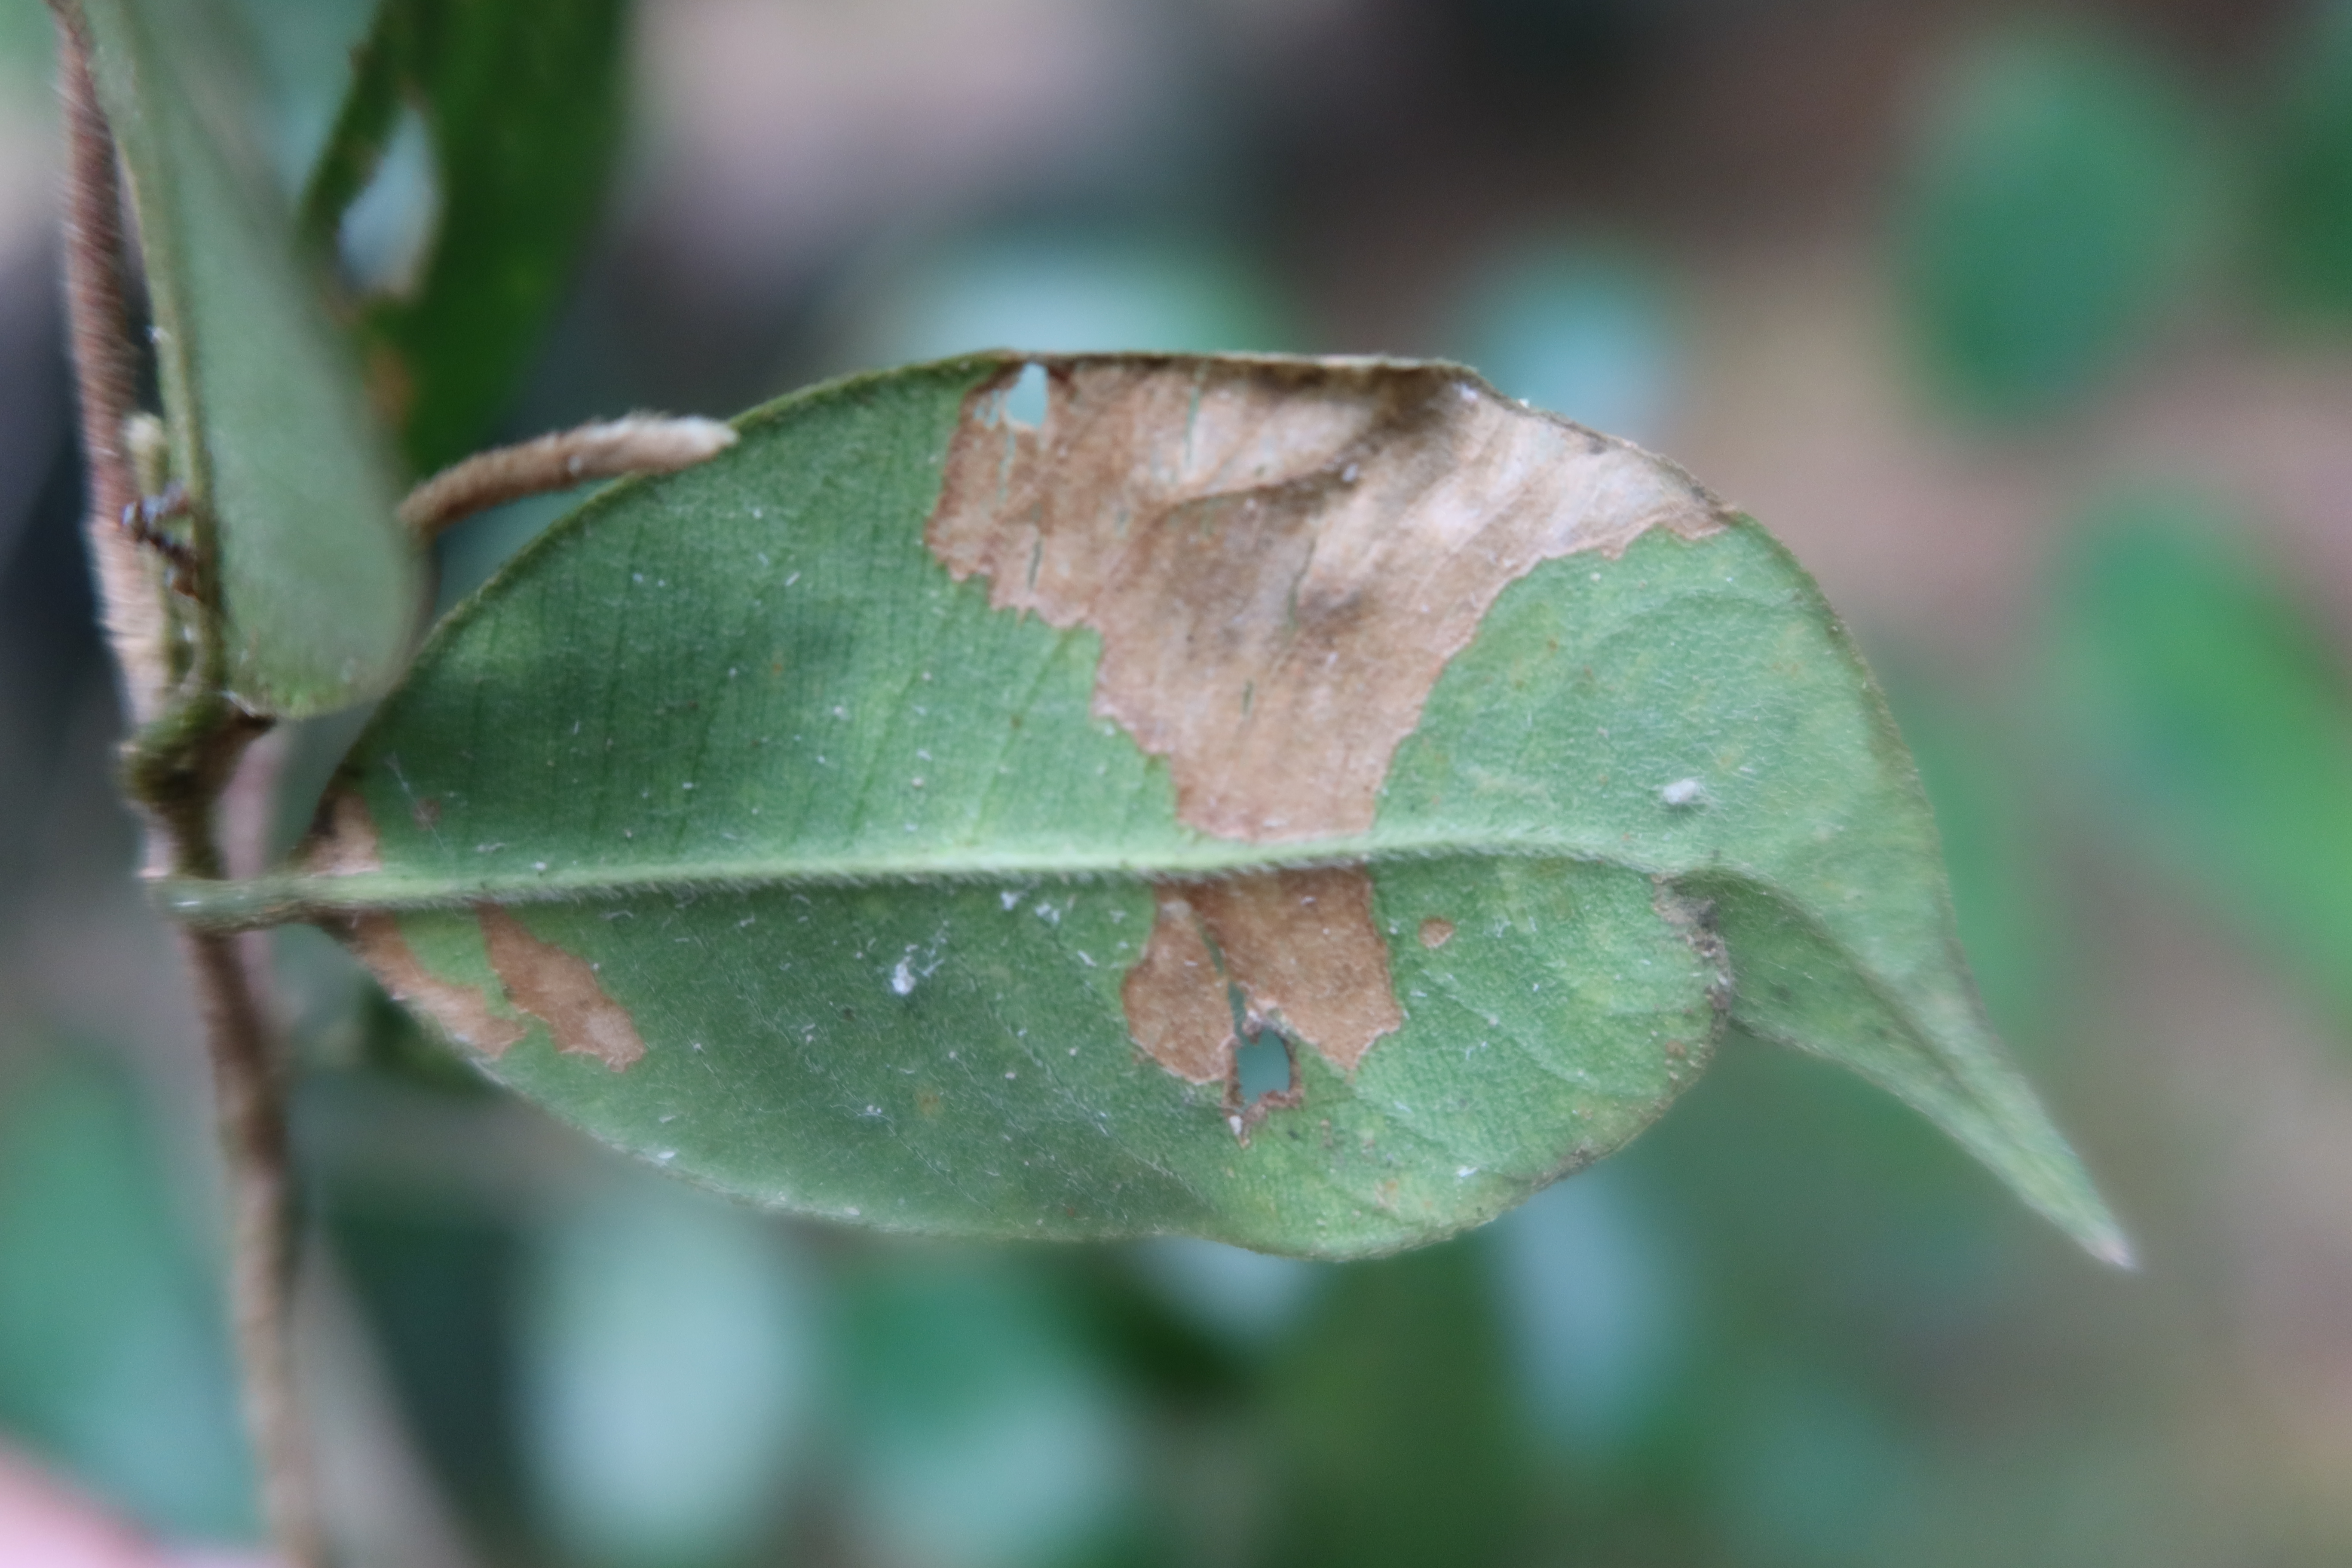
Label: Anthracnose